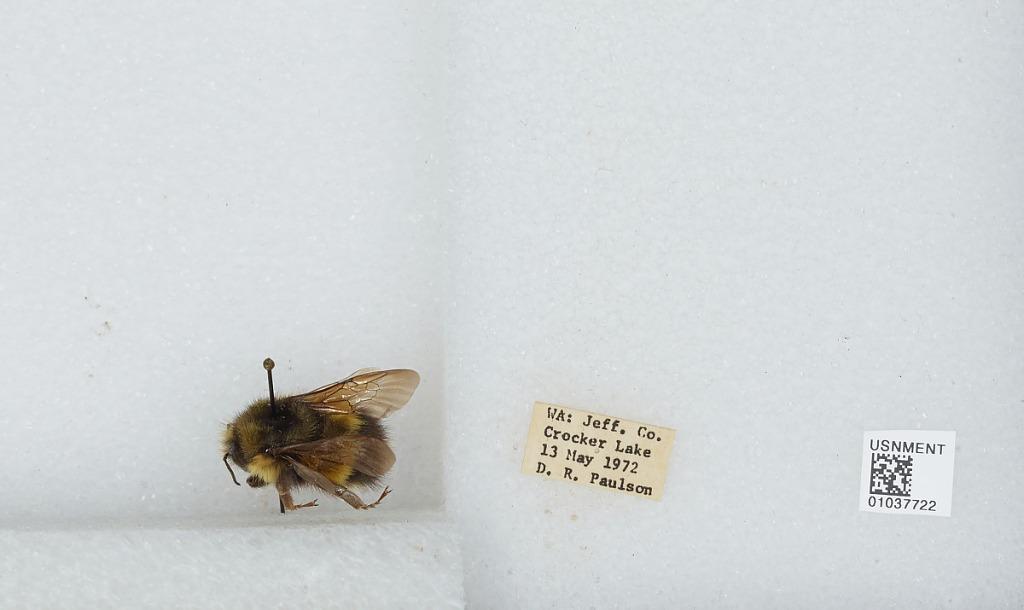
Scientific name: Bombus (Pyrobombus) sitkensis Nylander
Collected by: D. Paulson
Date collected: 1972-5-13
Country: United States
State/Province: Washington
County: Jefferson
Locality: Crocker Lake
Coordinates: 47.9367, -122.884